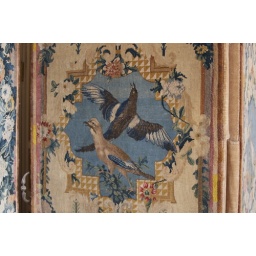
From a screen in the king's bedroom